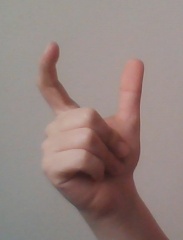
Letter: nun